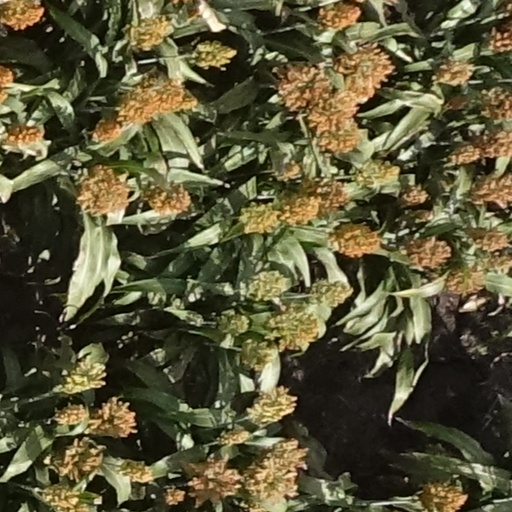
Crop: sorghum